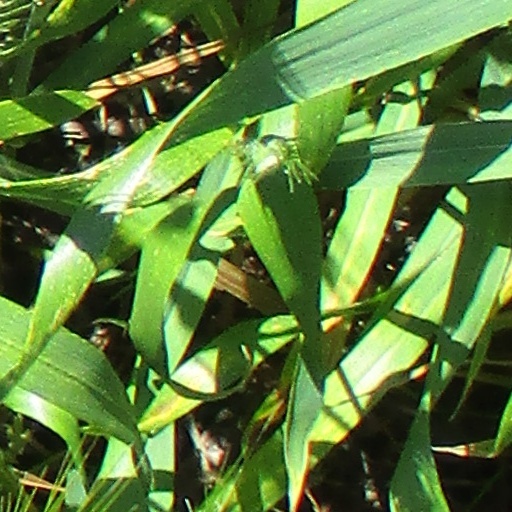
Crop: wheat